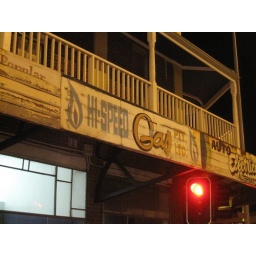
An old painted sign spotted in Northbridge at the corner of Newcastle and Fitzgerald Streets.